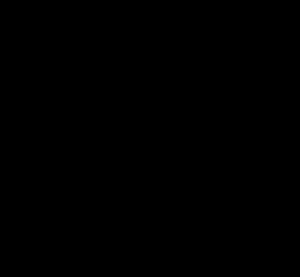
La méthode du dynamique et du funiculaire est une méthode graphique de résolution des problèmes de mécanique statique. Elle consiste à tracer deux diagrammes :